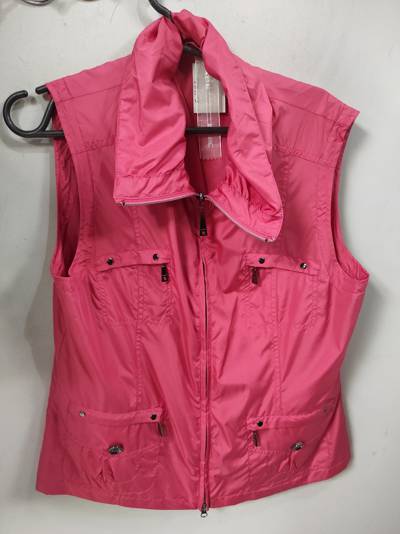
Waste category: clothes